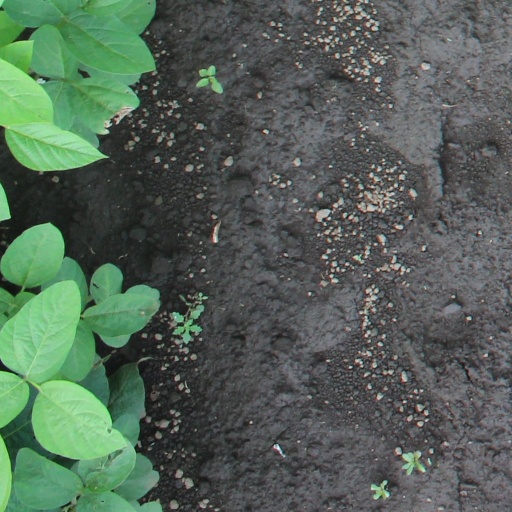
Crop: soybean